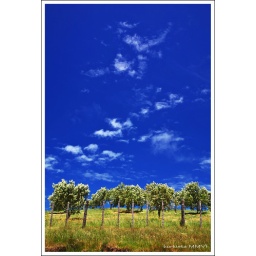
olive trees under the sky